Etharkkum Thunindhavan

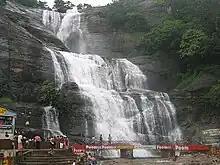
The final and brief schedule of the film was filmed in Courtallam

"Etharkkum Thunindhavan" was launched on 15 February 2021, with the principal cast and crew members—excluding Suriya, who had been diagnosed with COVID-19—in attendance. The makers filmed few scenes with the ensemble cast without Suriya. After recovering from COVID-19, Suriya joined filming on 18 March 2021. He shared an image from the film at Binny Mills, Chennai, on social media, confirming his presence. Following a 21-day schedule, the production went to Madurai to film major sequences in April that year. An action sequence with a huge crowd was planned to be filmed but due to restrictions imposed by the Government of Tamil Nadu during the second wave of COVID-19, the plan was abandoned in consideration for the safety of the crew members. By late April 2021, 35% of the filming had been completed before a COVID-19 lockdown was imposed.